Adam Hughes

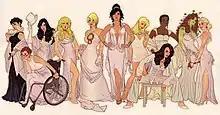
"Real Power of the DC Universe", a poster created by Hughes for the 2008 San Diego Comic-Con

In 2008, Hughes created a poster of major DC Comics female characters as a giveaway for that year's San Diego Comic-Con to promote the publisher's upcoming projects. The poster, called "Real Power of the DC Universe", features 11 female characters standing and/or sitting abreast of one another, similar to a "Vanity Fair" gatefold layout. Per DC's request, the characters are mostly clad in white outfits rather than their familiar superhero costumes. Hughes, wanting to avoid making the poster look like a bridal magazine layout, gave each outfit a different color temperature. He also gave each character a distinctive style. The garment worn by Wonder Woman resembles a Greek-style tunic, while the one worn by Poison Ivy features a floral trim. Because the "Catwoman" series was coming to an end, DC instructed Hughes to leave her off the poster. Hughes was fond of the character, so he drew her on the far left, figuring that he would edit her out of the final version. However, having seen his progress, DC's editorial team decided that they liked his version and told Hughes to include Catwoman. She is dressed in a black latex evening gown with a white shawl. Hughes reasoned that Selina would have been irritated by being included in the group at the last minute and thus wore the blackest ensemble she could out of spite. The poster's popularity resulted in requests for Hughes to create similar ones with men, Marvel characters, etc. It is one of the images for which Hughes has gained a reputation as one of comics' foremost cheesecake artists. About this status, Hughes has said: